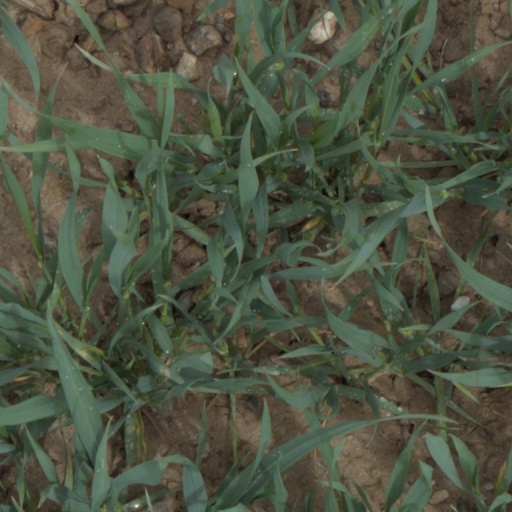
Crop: wheat